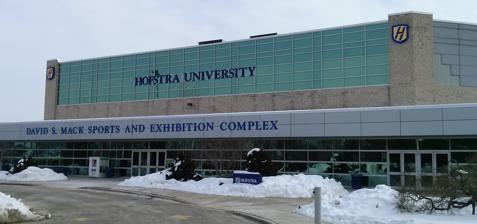
Building: Mack Sports Complex
Country: United States of America
Year built: 2000
Multi-purpose arena in Hempstead, New York David S. Mack Sports and Exhibition Complex "The Mack" Full name David S. Mack Sports and Exhibition Complex Former names Hofstra Arena (2000-2006) Location 245 North Hofstra Avenue Hempstead, NY 11549 Coordinates 40°43′11″N 73°35′49″W / 40.719681°N 73.596865°W / 40.719681; -73.596865 Owner Hofstra University Operator Hofstra University Capacity 5,023 (Basketball) Surface Hardwood Construction Broke ground October 1998 Opened January 2, 2000 Construction cost $15 million ($27.4 million in 2023 dollars ) Architect StanMar Inc. Tenants Hofstra Pride The David S. Mack Sports and Exhibition Complex , also known as Mack Sports Complex, or just "The Mack" for short, is a 5,023-seat multi-purpose arena in Hempstead, New York . Replacing the Hofstra Physical Fitness Center , the arena opened on January 2, 2000, as Hofstra Arena and was renamed for Mack in 2006. Basketball It is home to the Hofstra University Pride men's and women's basketball teams , as well as the nationally ranked Pride wrestling team. It hosted the 2000 and 2001 title games of the America East Conference men's basketball tournaments, and also hosted two Postseason NIT games in 2006 (against Nebraska of the Big Twelve, and Old Dominion of the CAA).  In 2006, Hofstra Arena was renamed the 'David S. Mack Sports and Exhibition Complex'. Hofstra belongs to the CAA (Coastal Athletic Association). Before an overtime loss to Drexel University in February, the Pride had previously won 28 consecutive regular season home games at the Mack. The Mack was also home to the nation's second longest home win streak (behind Gonzaga University ) in 2006, before the Pride's NIT Quarterfinals loss to Old Dominion University . Hofstra University Men's Basketball has developed an excellent fan base on Long Island, especially in Nassau County , as it continues to have winning seasons year after year. Other events Mack Sports Complex also hosts other events year round, such as college fairs, graduations and Kellenberg Memorial High School's Blue and Gold Sports Night.  "The Mack" also hosted the final presidential debate of the 2008 U.S. presidential election between Republican John McCain and Democrat Barack Obama as well as the town hall format of the second presidential debate of the 2012 presidential election between Republican Mitt Romney and incumbent president Barack Obama . On September 26, 2016, it hosted the first presidential debate of the 2016 election between Republican Donald Trump and Democrat Hillary Clinton . See also List of NCAA Division I basketball arenas References